Le guide culinaire

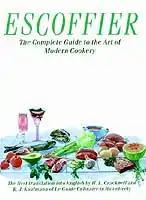
English translation of 4th edition

An abridged, English translation of "Le guide Culinaire" 1e – 1903, was published in 1907 as "A Guide to Modern Cookery". A second edition of the translation was published in 1957 with an additional introduction by Eugène Herbodeau.